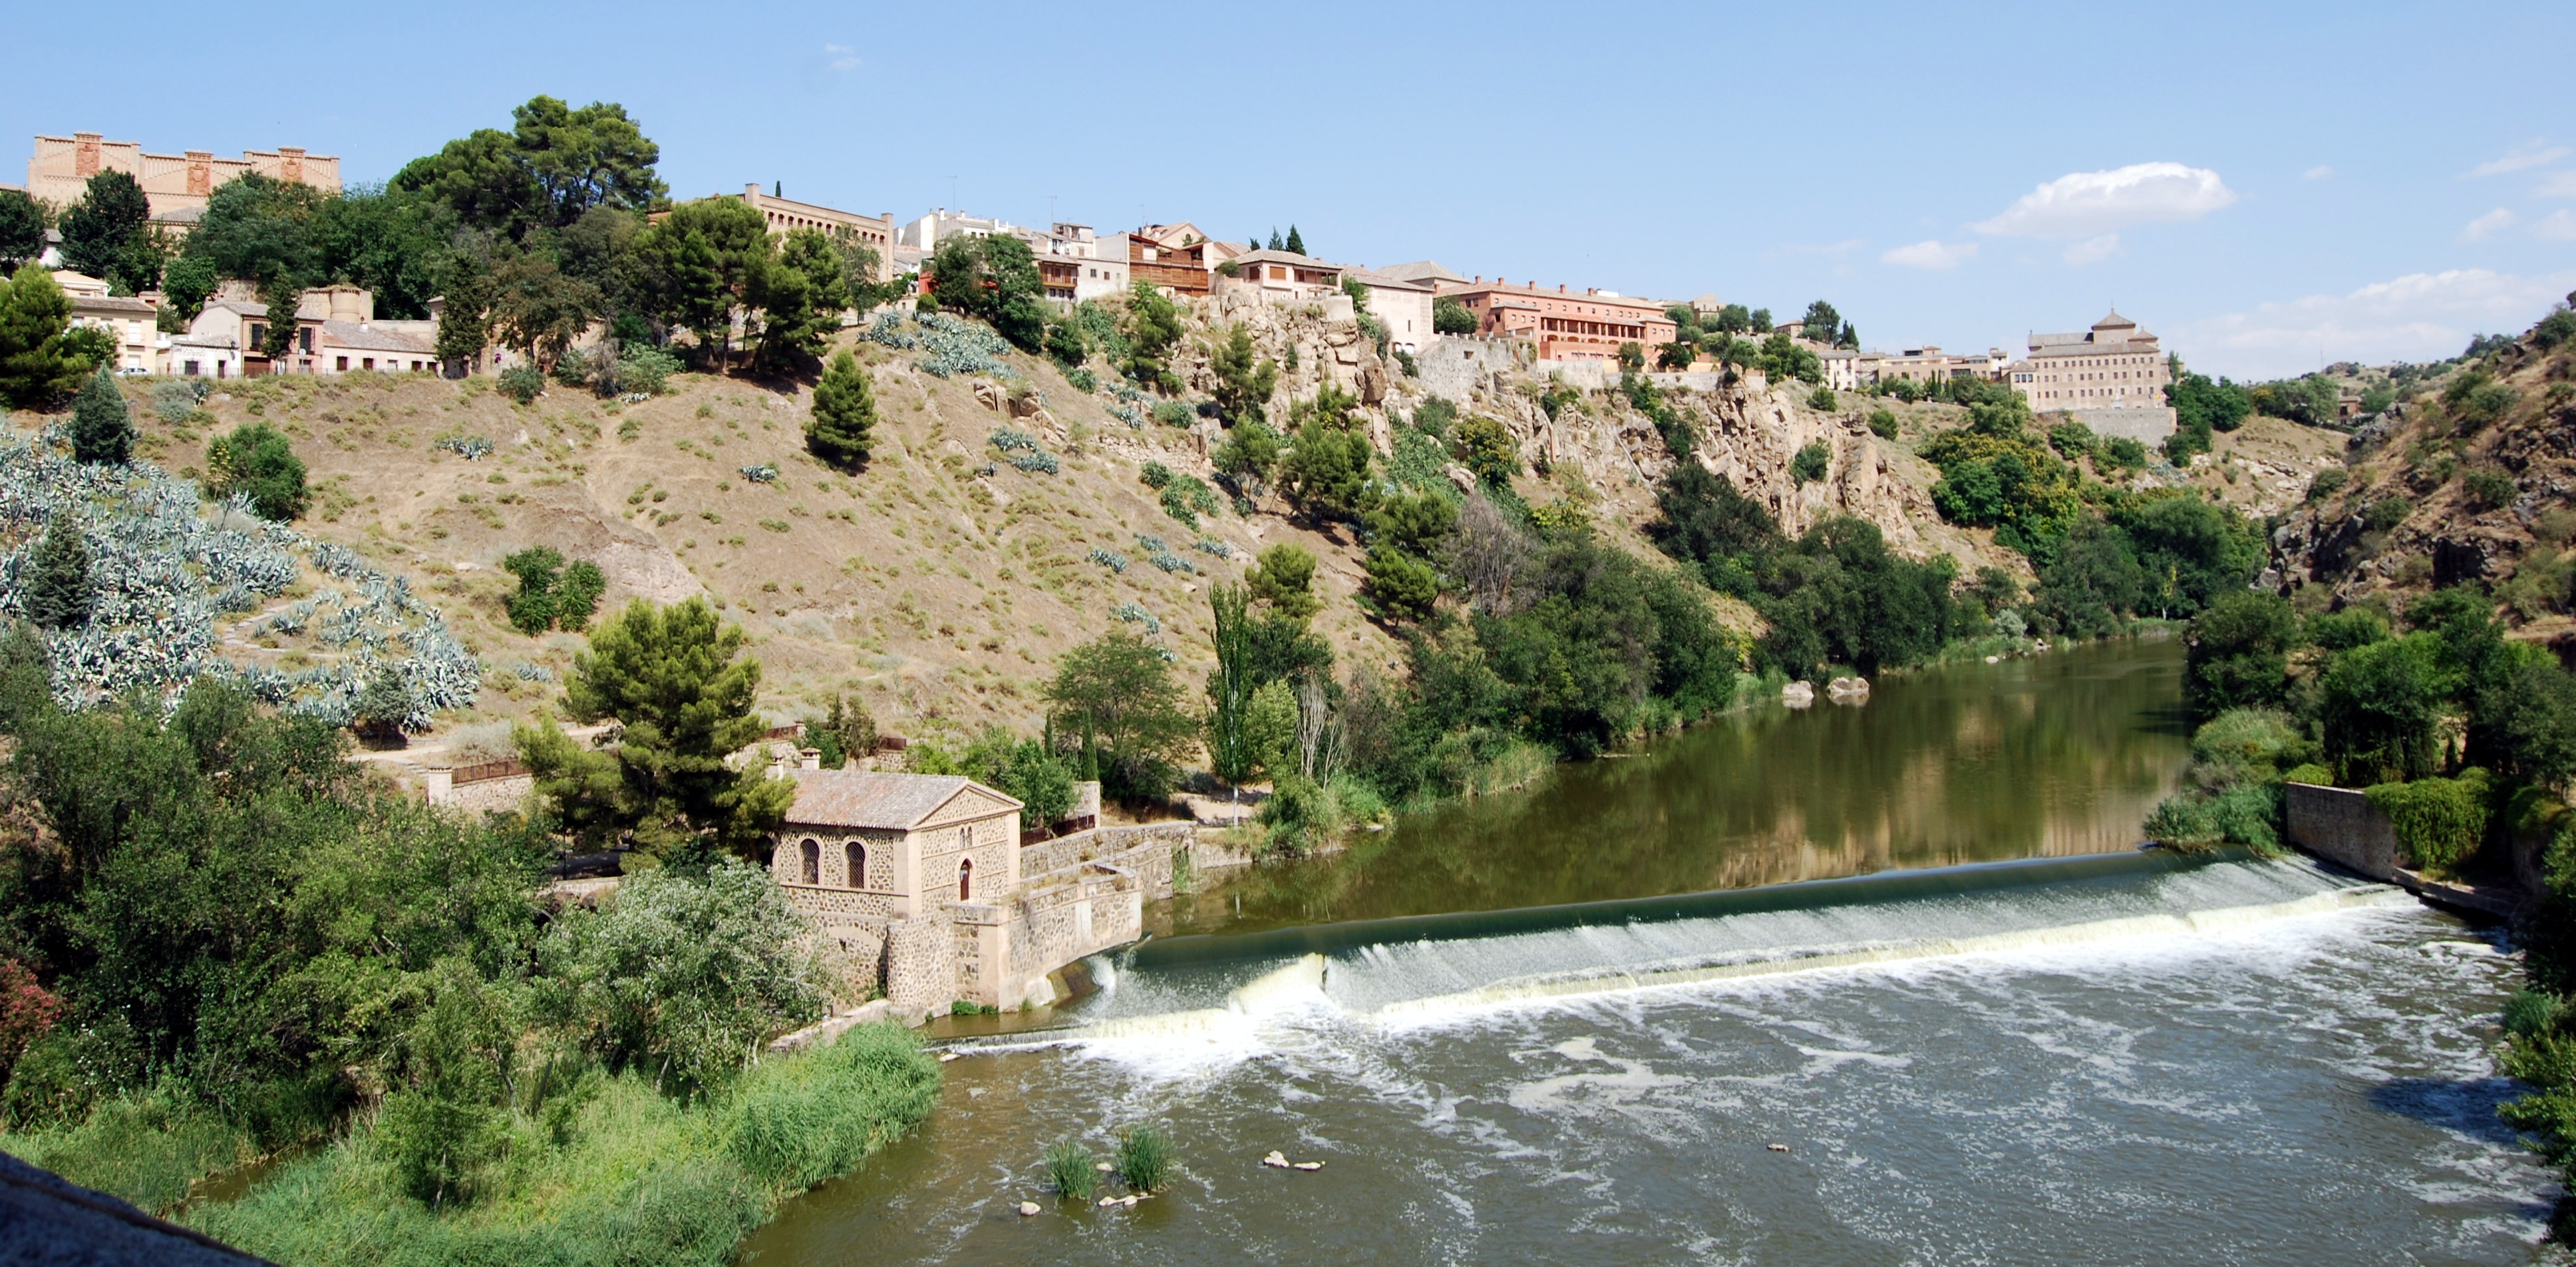
landscape, water, waterfall, river, valley, green, reservoir, tourism, waterway, trees, houses, toledo, tagus, wadi